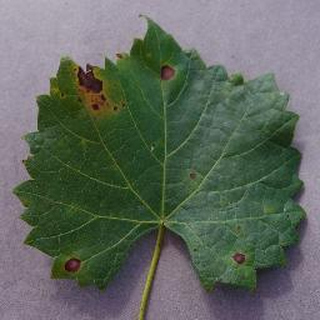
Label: grape_black_rot